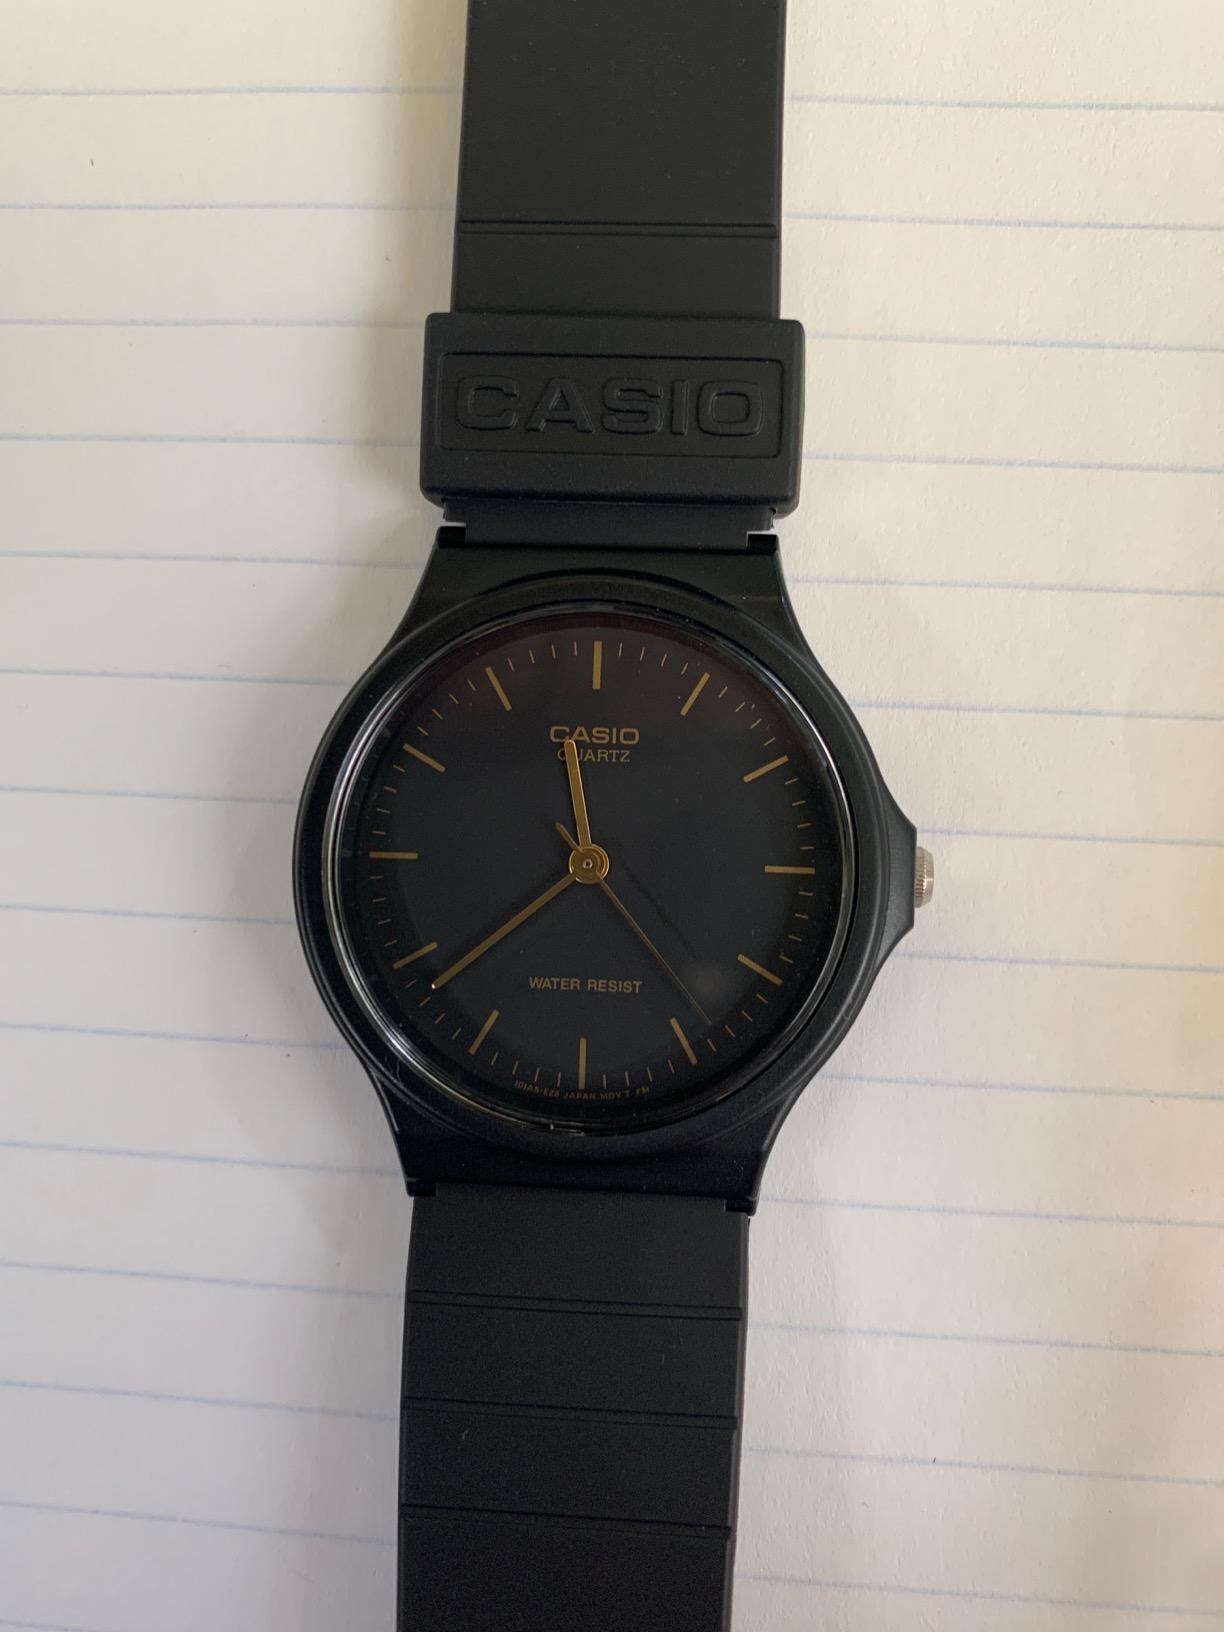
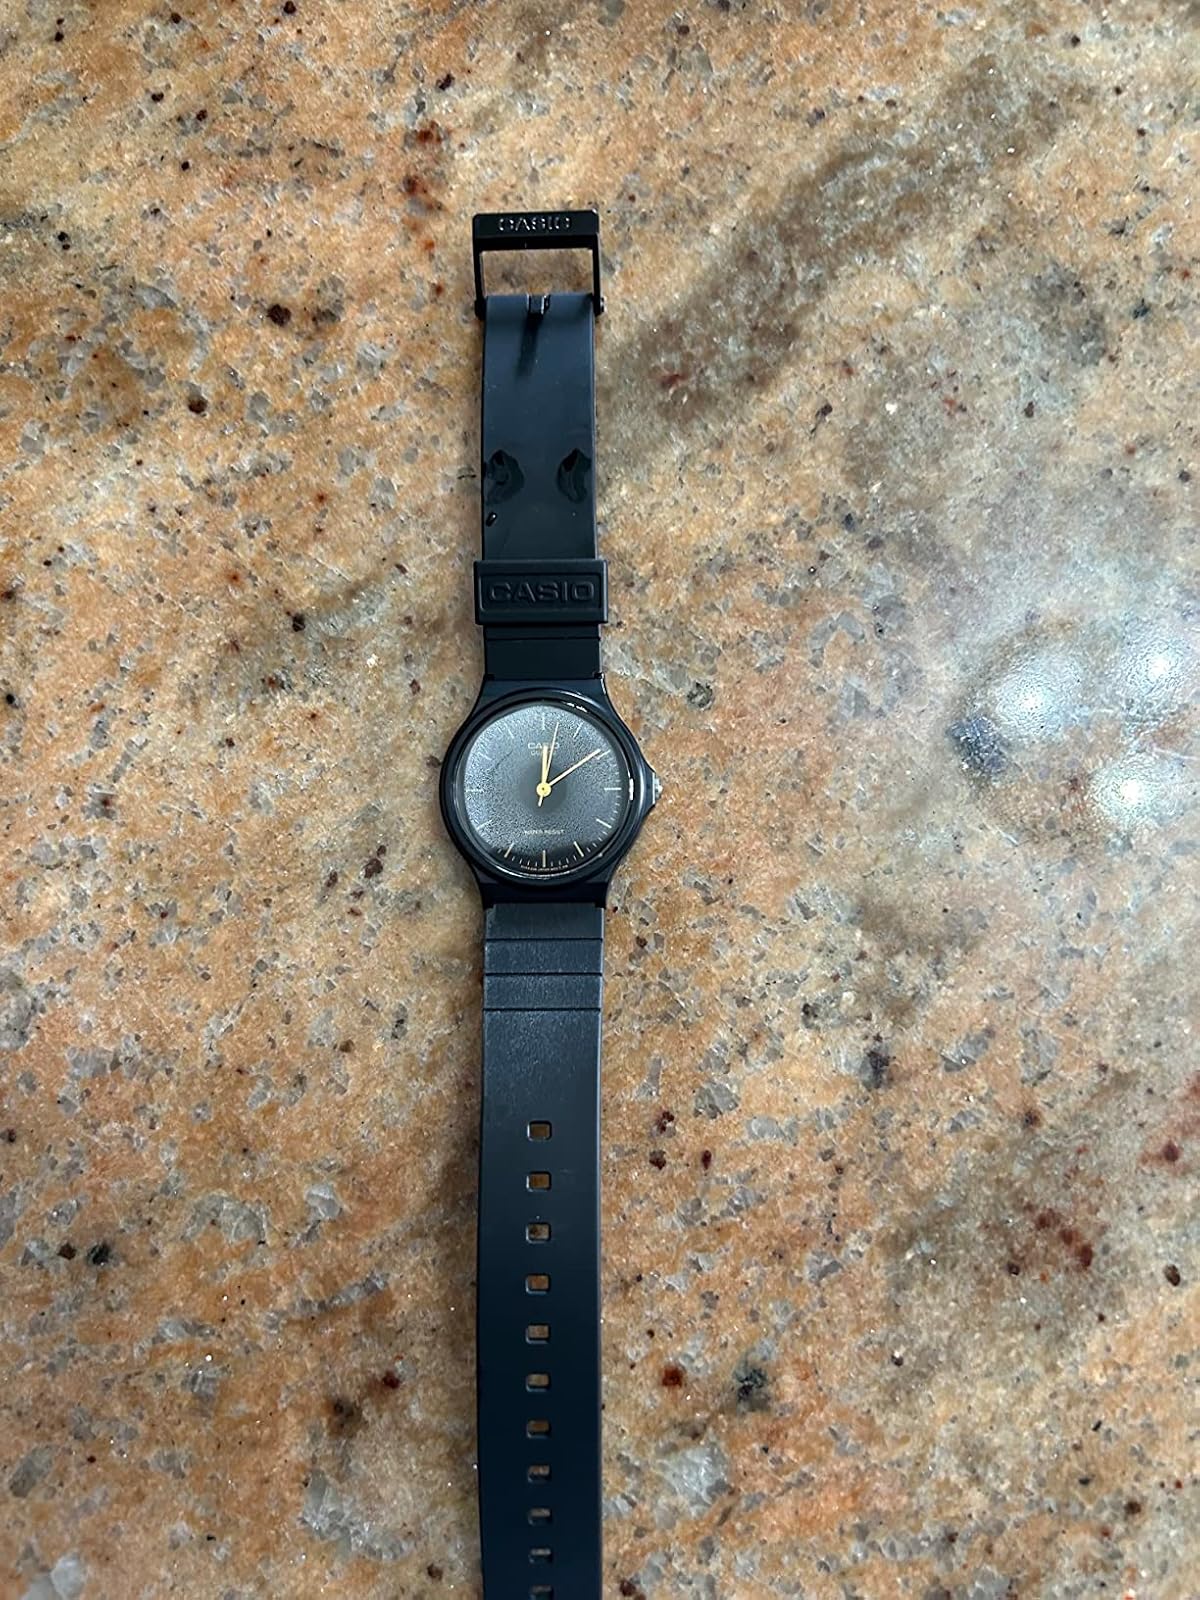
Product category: accessories_watch
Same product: yes